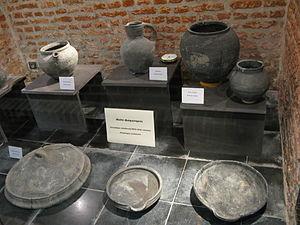
Objets de céramique médiévale commune des XIIIe et XIVe siècles trouvés à la motte Quiquempois de Villeneuve-d'Ascq.
Ascq est une ancienne commune du Mélantois sur la Marque, dans le Nord de la France, à sept kilomètres de la frontière belge. Village agricole jusqu'à la Révolution industrielle, c'est aujourd'hui un quartier de la ville nouvelle de Villeneuve-d'Ascq, créée lors de la fusion avec les communes d'Annappes et de Flers en 1970.
Le parc urbain est l'un des parcs de la ville de Villeneuve-d'Ascq, d'une superficie de 45 ha.
La motte Quiquempois est une motte féodale située sur le territoire de Villeneuve-d'Ascq,
L'histoire de Villeneuve-d'Ascq est liée à l'aventure commune des trois villages d'Annappes, Ascq et Flers dont elle est issue. Quelle que soit l'époque, quelques constantes marquent l'histoire de ces villages : une vie rurale autrefois, en proie à des épidémies, à la famine et à la guerre.